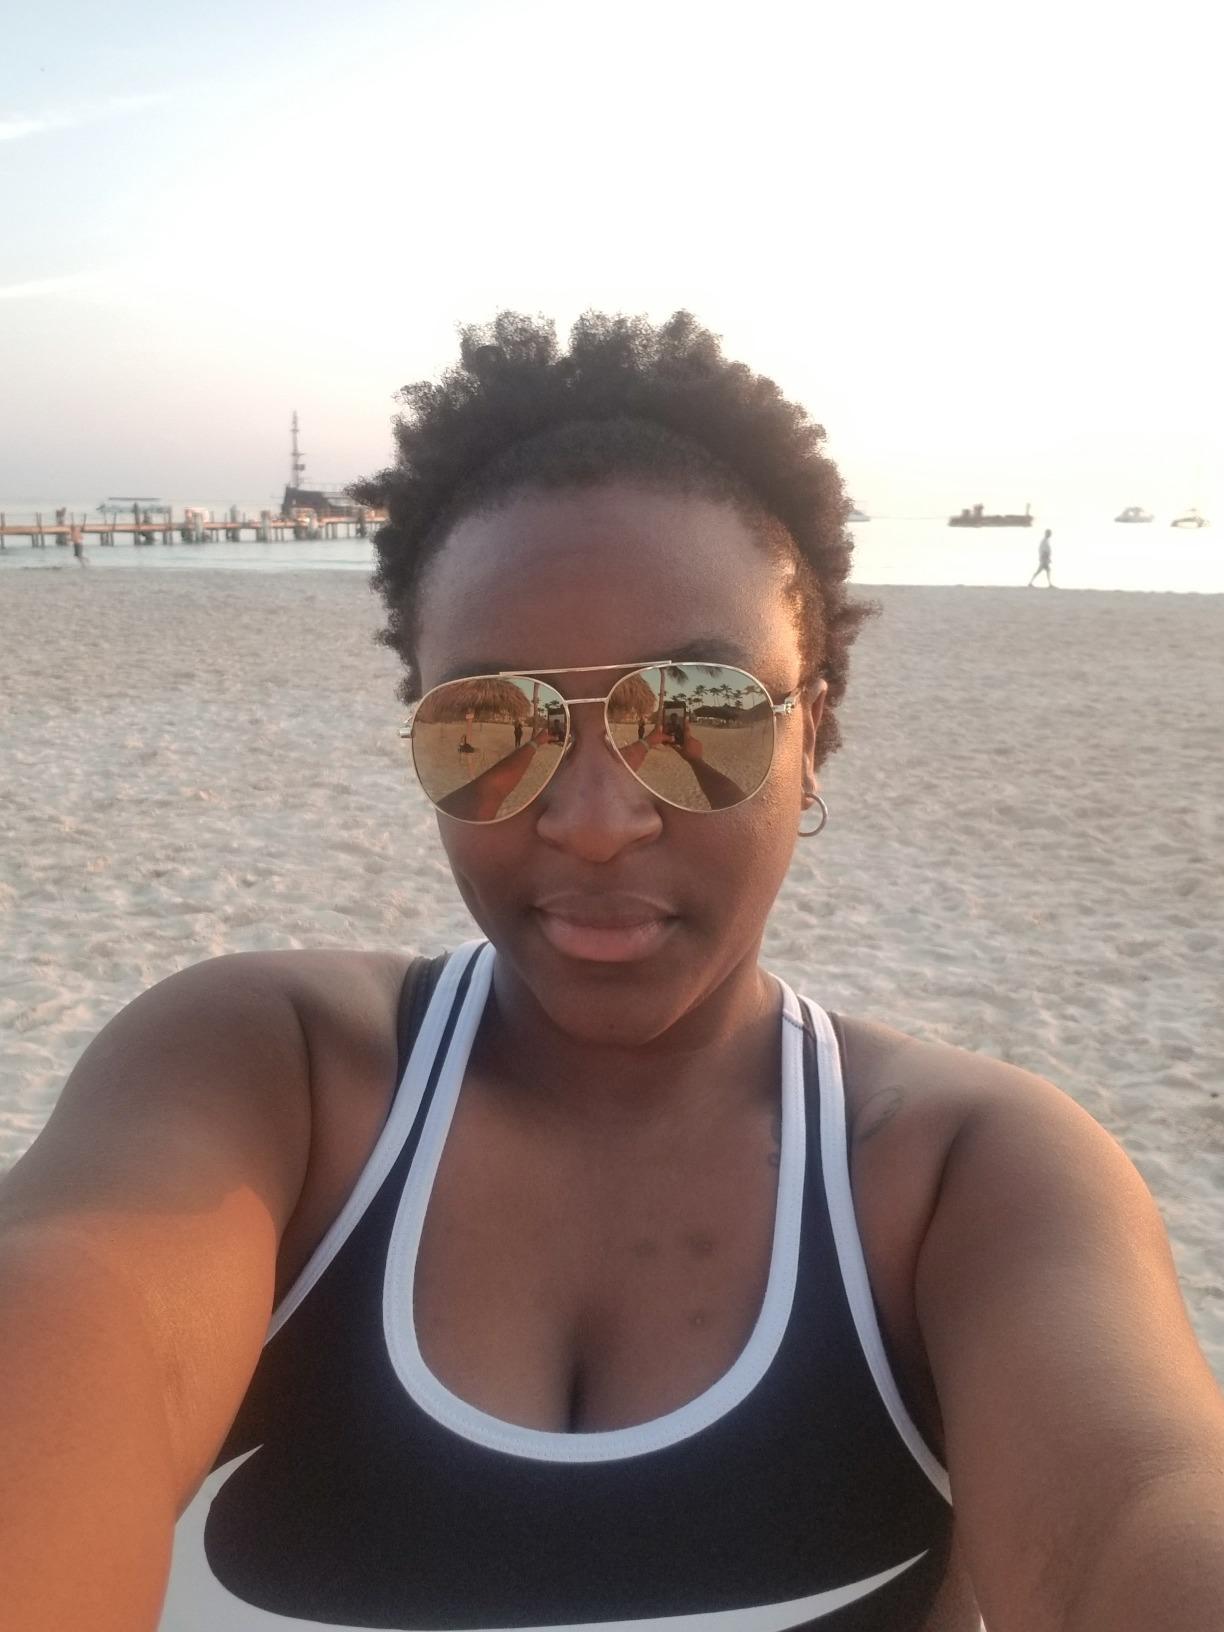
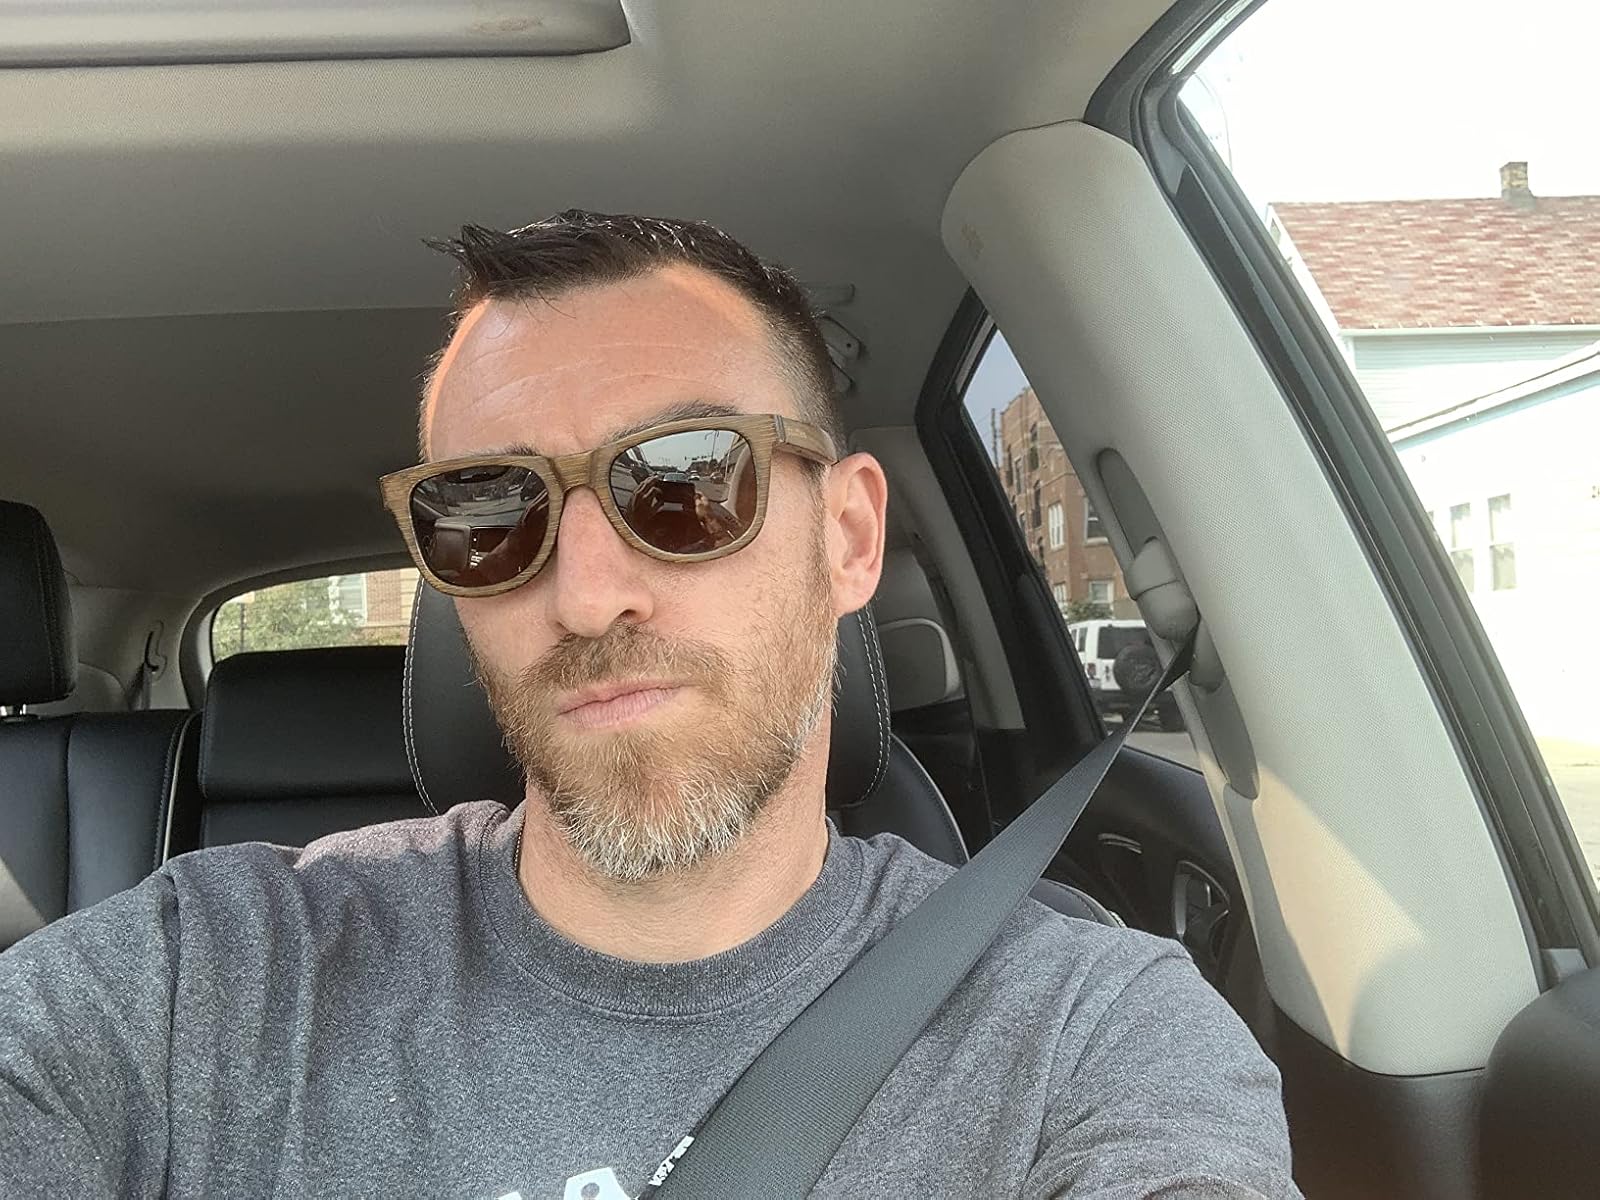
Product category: accessories_sunglasses
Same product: no